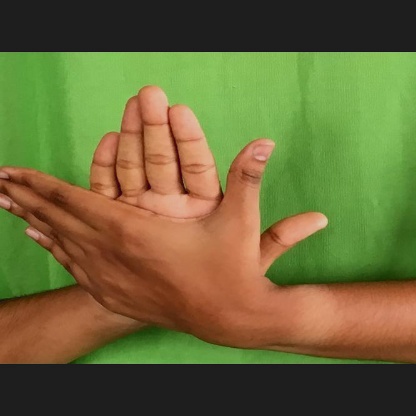
Mudra: Chakra